Matthew Harris Jouett

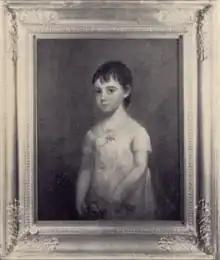
Portrait of Catherine Cornelia Prather

Matthew Harris Jouett married Margaret "Peggy" Henderson Allen of Lexington, Kentucky on May 25, 1812. They had nine children. One of their sons was James Edward Jouett, a naval officer. James served with Admiral David Farragut and was immortalized in Farragut's famous quote "Damn the torpedoes! Four bells! Captain Drayton go ahead! Jouett full speed!" Jouett was promoted to captain during the War of 1812. Afterwards, he studied portraiture and went to Boston to study with Gilbert Stuart in 1816.